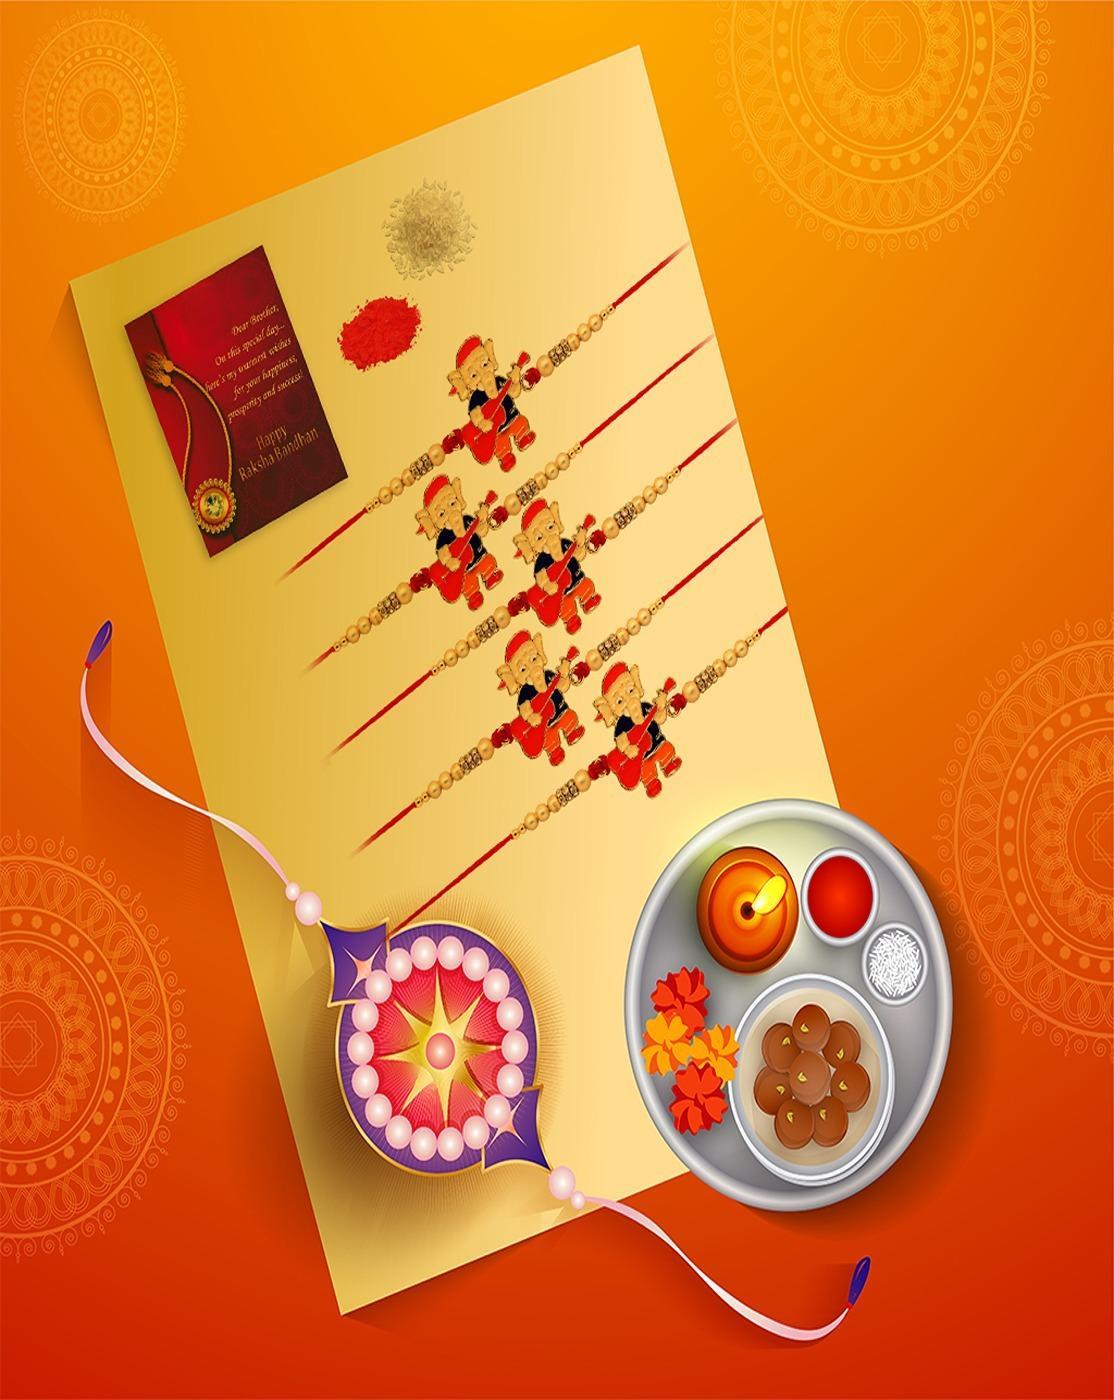
GLAMAA Floral Gold Plated Kundan and Pearl Rakhi Combo (Set of 5) with Roli Chawal and Raksha Bracelet Designer Rakhi for Men
Type: Rakhis
Brand: GLAMAA
Price: Rs. 299
 Rakhi Traditional Rakshabandhan Gift to Brothers from Beloved Sisters Rakshabandhan or Rakhi is a festival celebrating and honoring sibling love. It is love at its purest & deepest point. It is portrayed as the sister reminding the brother of the undying bond between—GLAMAA Festival Rakhi with Roli Chawal and Raksha Bandhan Card. Rakhi is the festival of expressing the feelings of love. Thus what can be better than expressing it to your loving brother by bringing a designer rakhi for him this year. In our range of designer rakhi, there is a vast choice for selecting the best one for your brother. The choice is in terms of designs, patterns, materials used and colors. So now depending on your suitability, you can choose the best designer rakhi gift to impress your brother. In fact, designer rakhis would be the one that your brother would also love to wear long after the celebration day of rakhi. A touch of modernity into the traditional and sacred thread of rakhi. The rakhi thread is introduced for the celebration of the festival of rakhi that is also known as ‘Raksha Bandhan’. Roli Chawal: The two most important ingredients of rakhi pooja thali is Roli and Chawal. Both are used for applying the auspicious tikka on the brother's forehead while performing the rituals of Raksha Bandhan. A sister has a heart filled with love and she prays strongly for her brother’s welfare and prosperity.
Features: Designer Gold Plated Premium Rakhi specially crafted for brothers.,Includes Roli and Chawal for traditional rituals.,Thoughtful Greeting Card to convey heartfelt wishes.,Celebrates the bond of love and protection on Raksha Bandhan.
Included: Rakhi